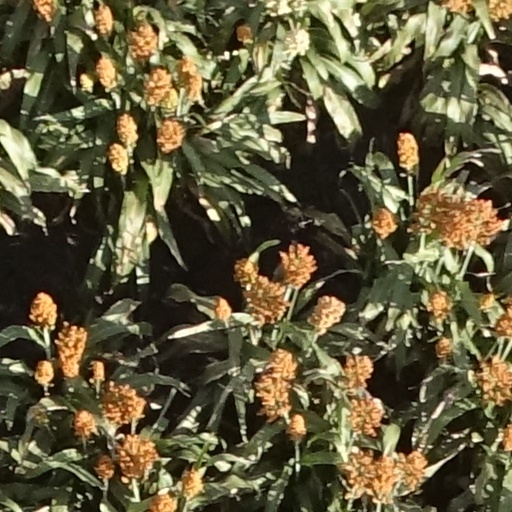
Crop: sorghum